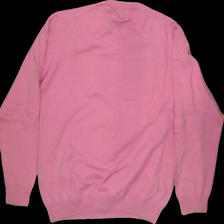
View: back
Type: Sweater
Category: Ladies
Brand: Us polo ass
Colors: Pink
Material: 100%cotton
Pattern: Logo print
Cut: Regular, V-collar
Size: L
Trend: No trend
Stains: Yes
Damage: 0
Price range: <50
Recommended usage: Export